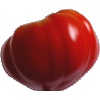
Label: Tomato 3